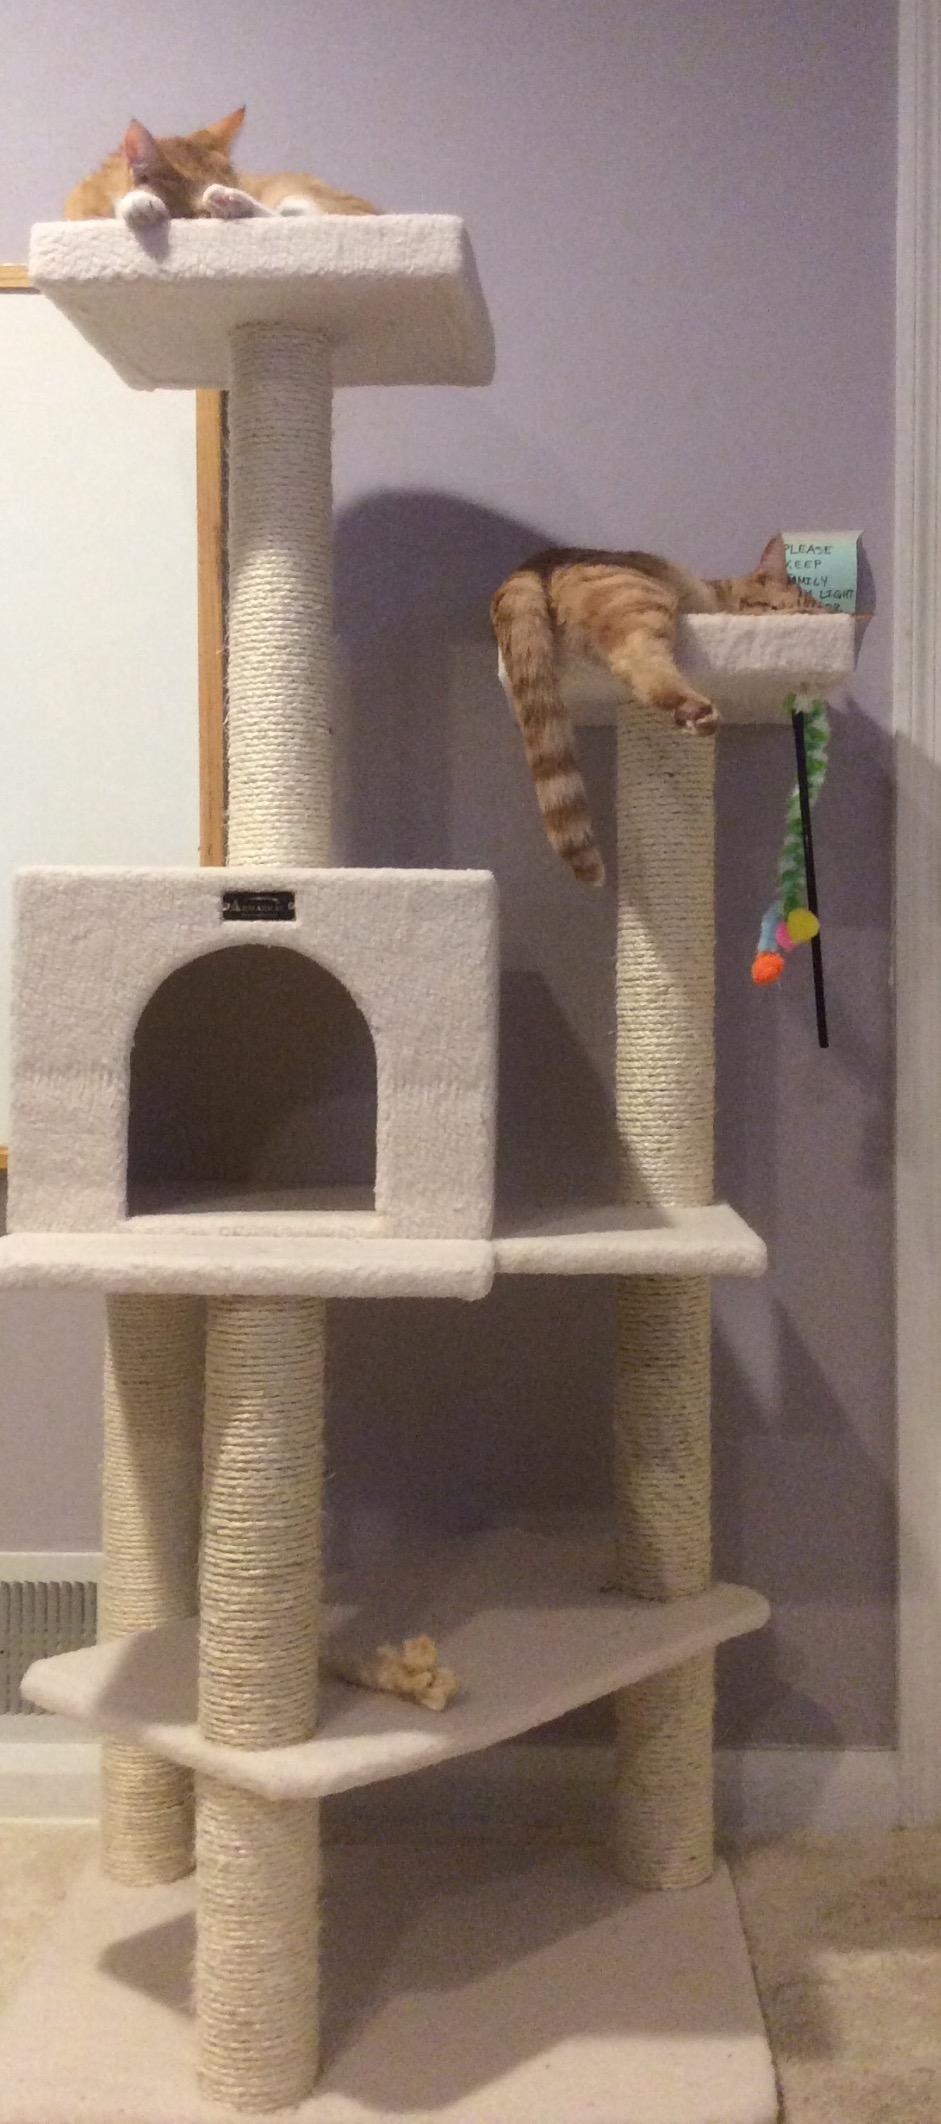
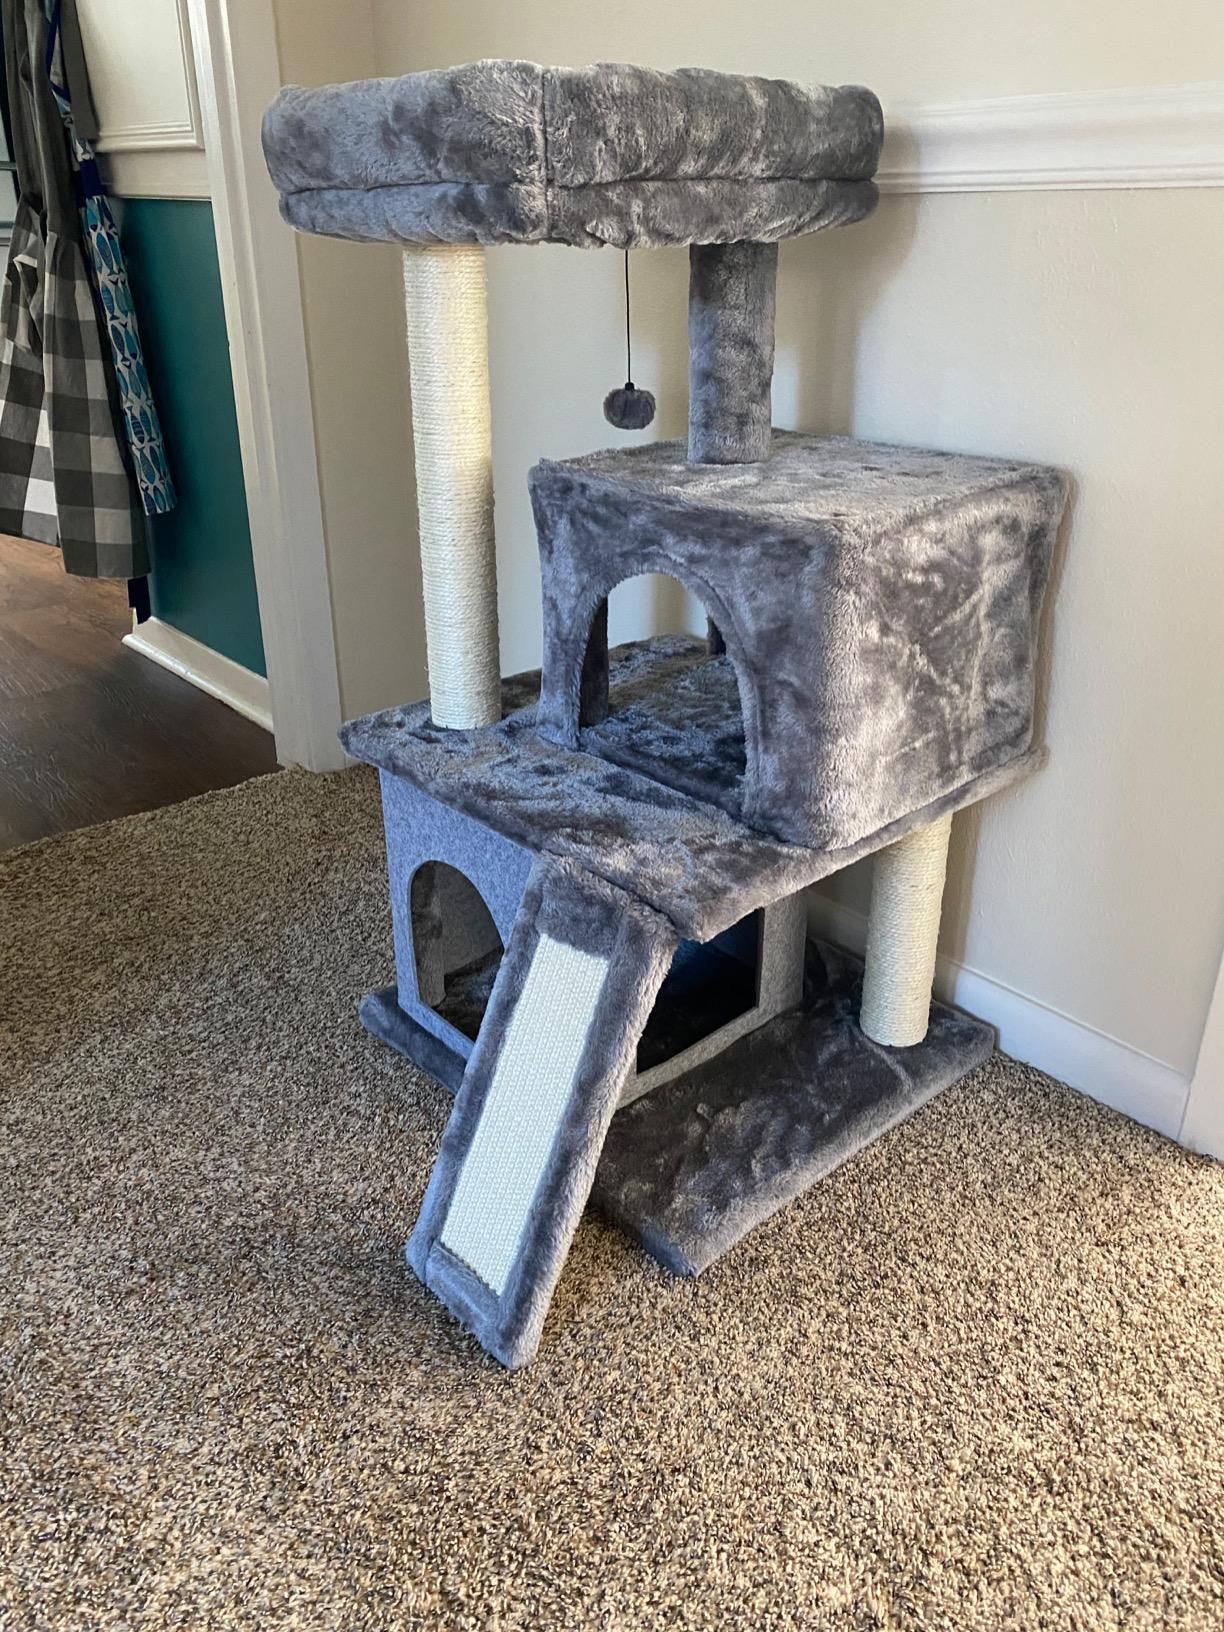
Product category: items_cat tree
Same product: no